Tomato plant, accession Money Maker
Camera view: bottom (45 deg); turntable rotation: 60 degrees
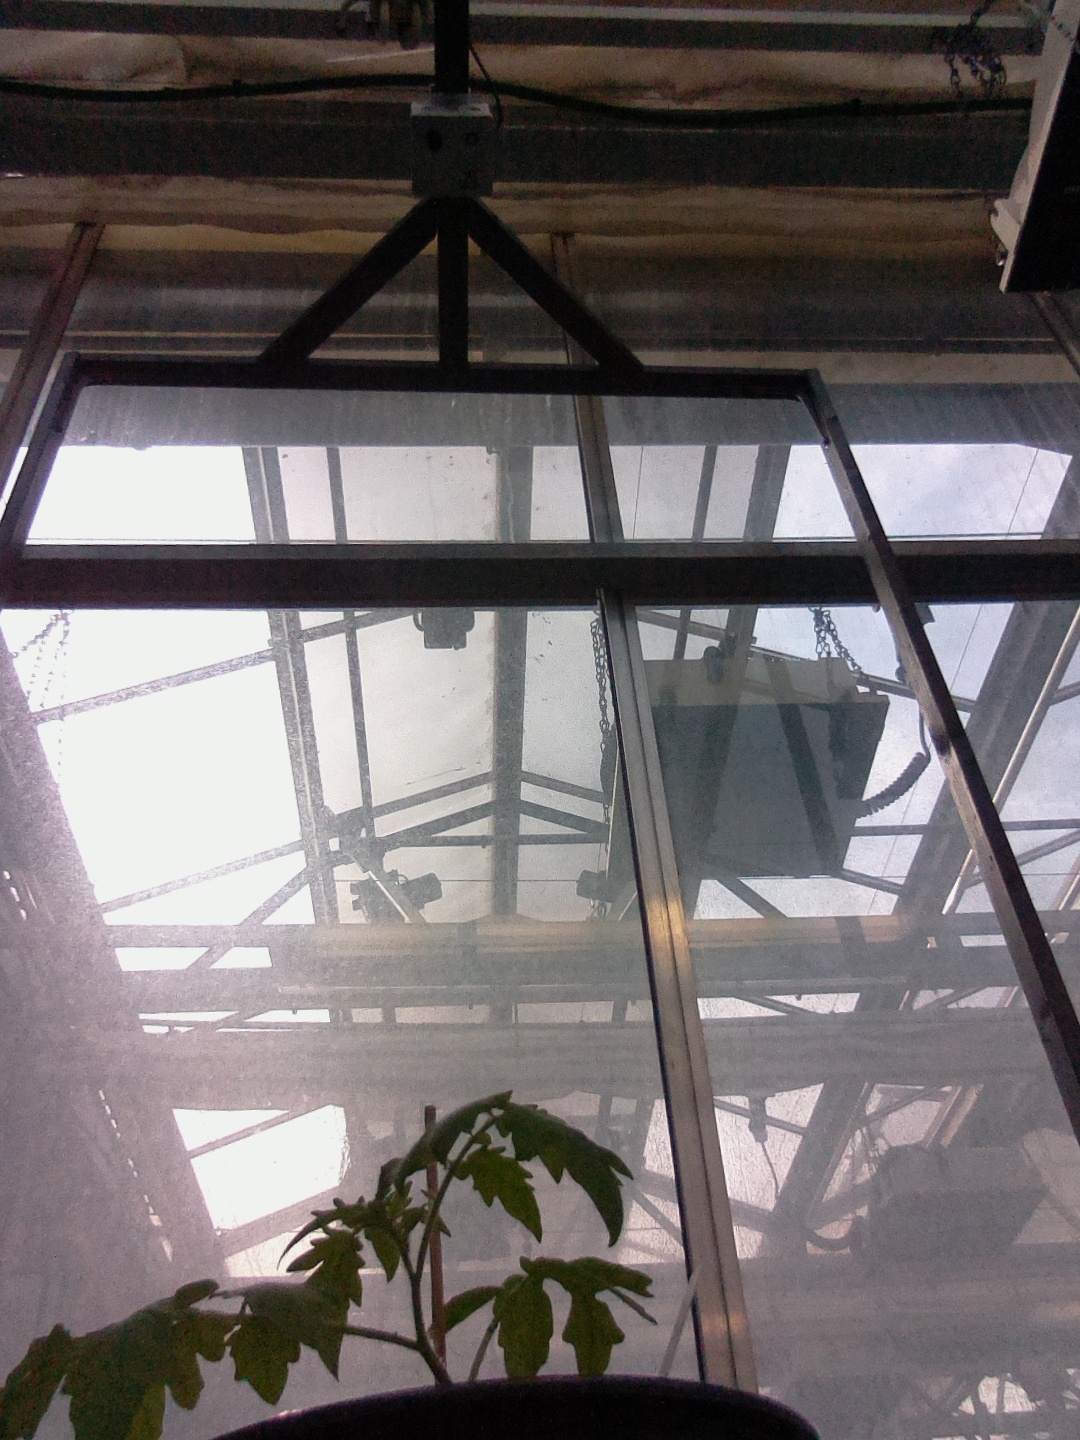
BBCH growth stage 13: 6 of true leaves visible